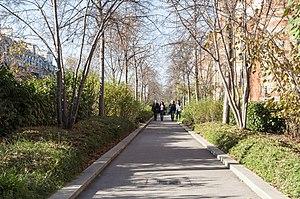
Coulée verte René-Dumont, anciennement dénommée ""Promenade plantée""."
La coulée verte René-Dumont, anciennement Promenade plantée, est un parc linéaire du 12ᵉ arrondissement de Paris, en France.